Sarah Hopkins Bradford

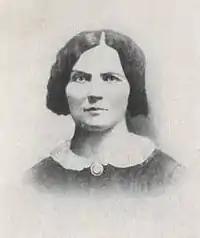
Portrait of Sarah Hopkins Bradford

Sarah Hopkins Bradford (August 20, 1818 – June 25, 1912) was an American writer and historian, best known today for her two pioneering biographical books on Harriet Tubman. Most of her work consists of children's literature, some published under the name Cousin Cicely.